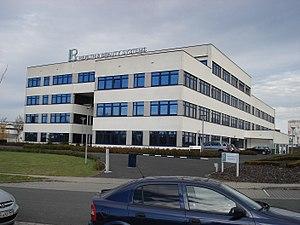
Bâtiment principal du siège de LR Health &amp